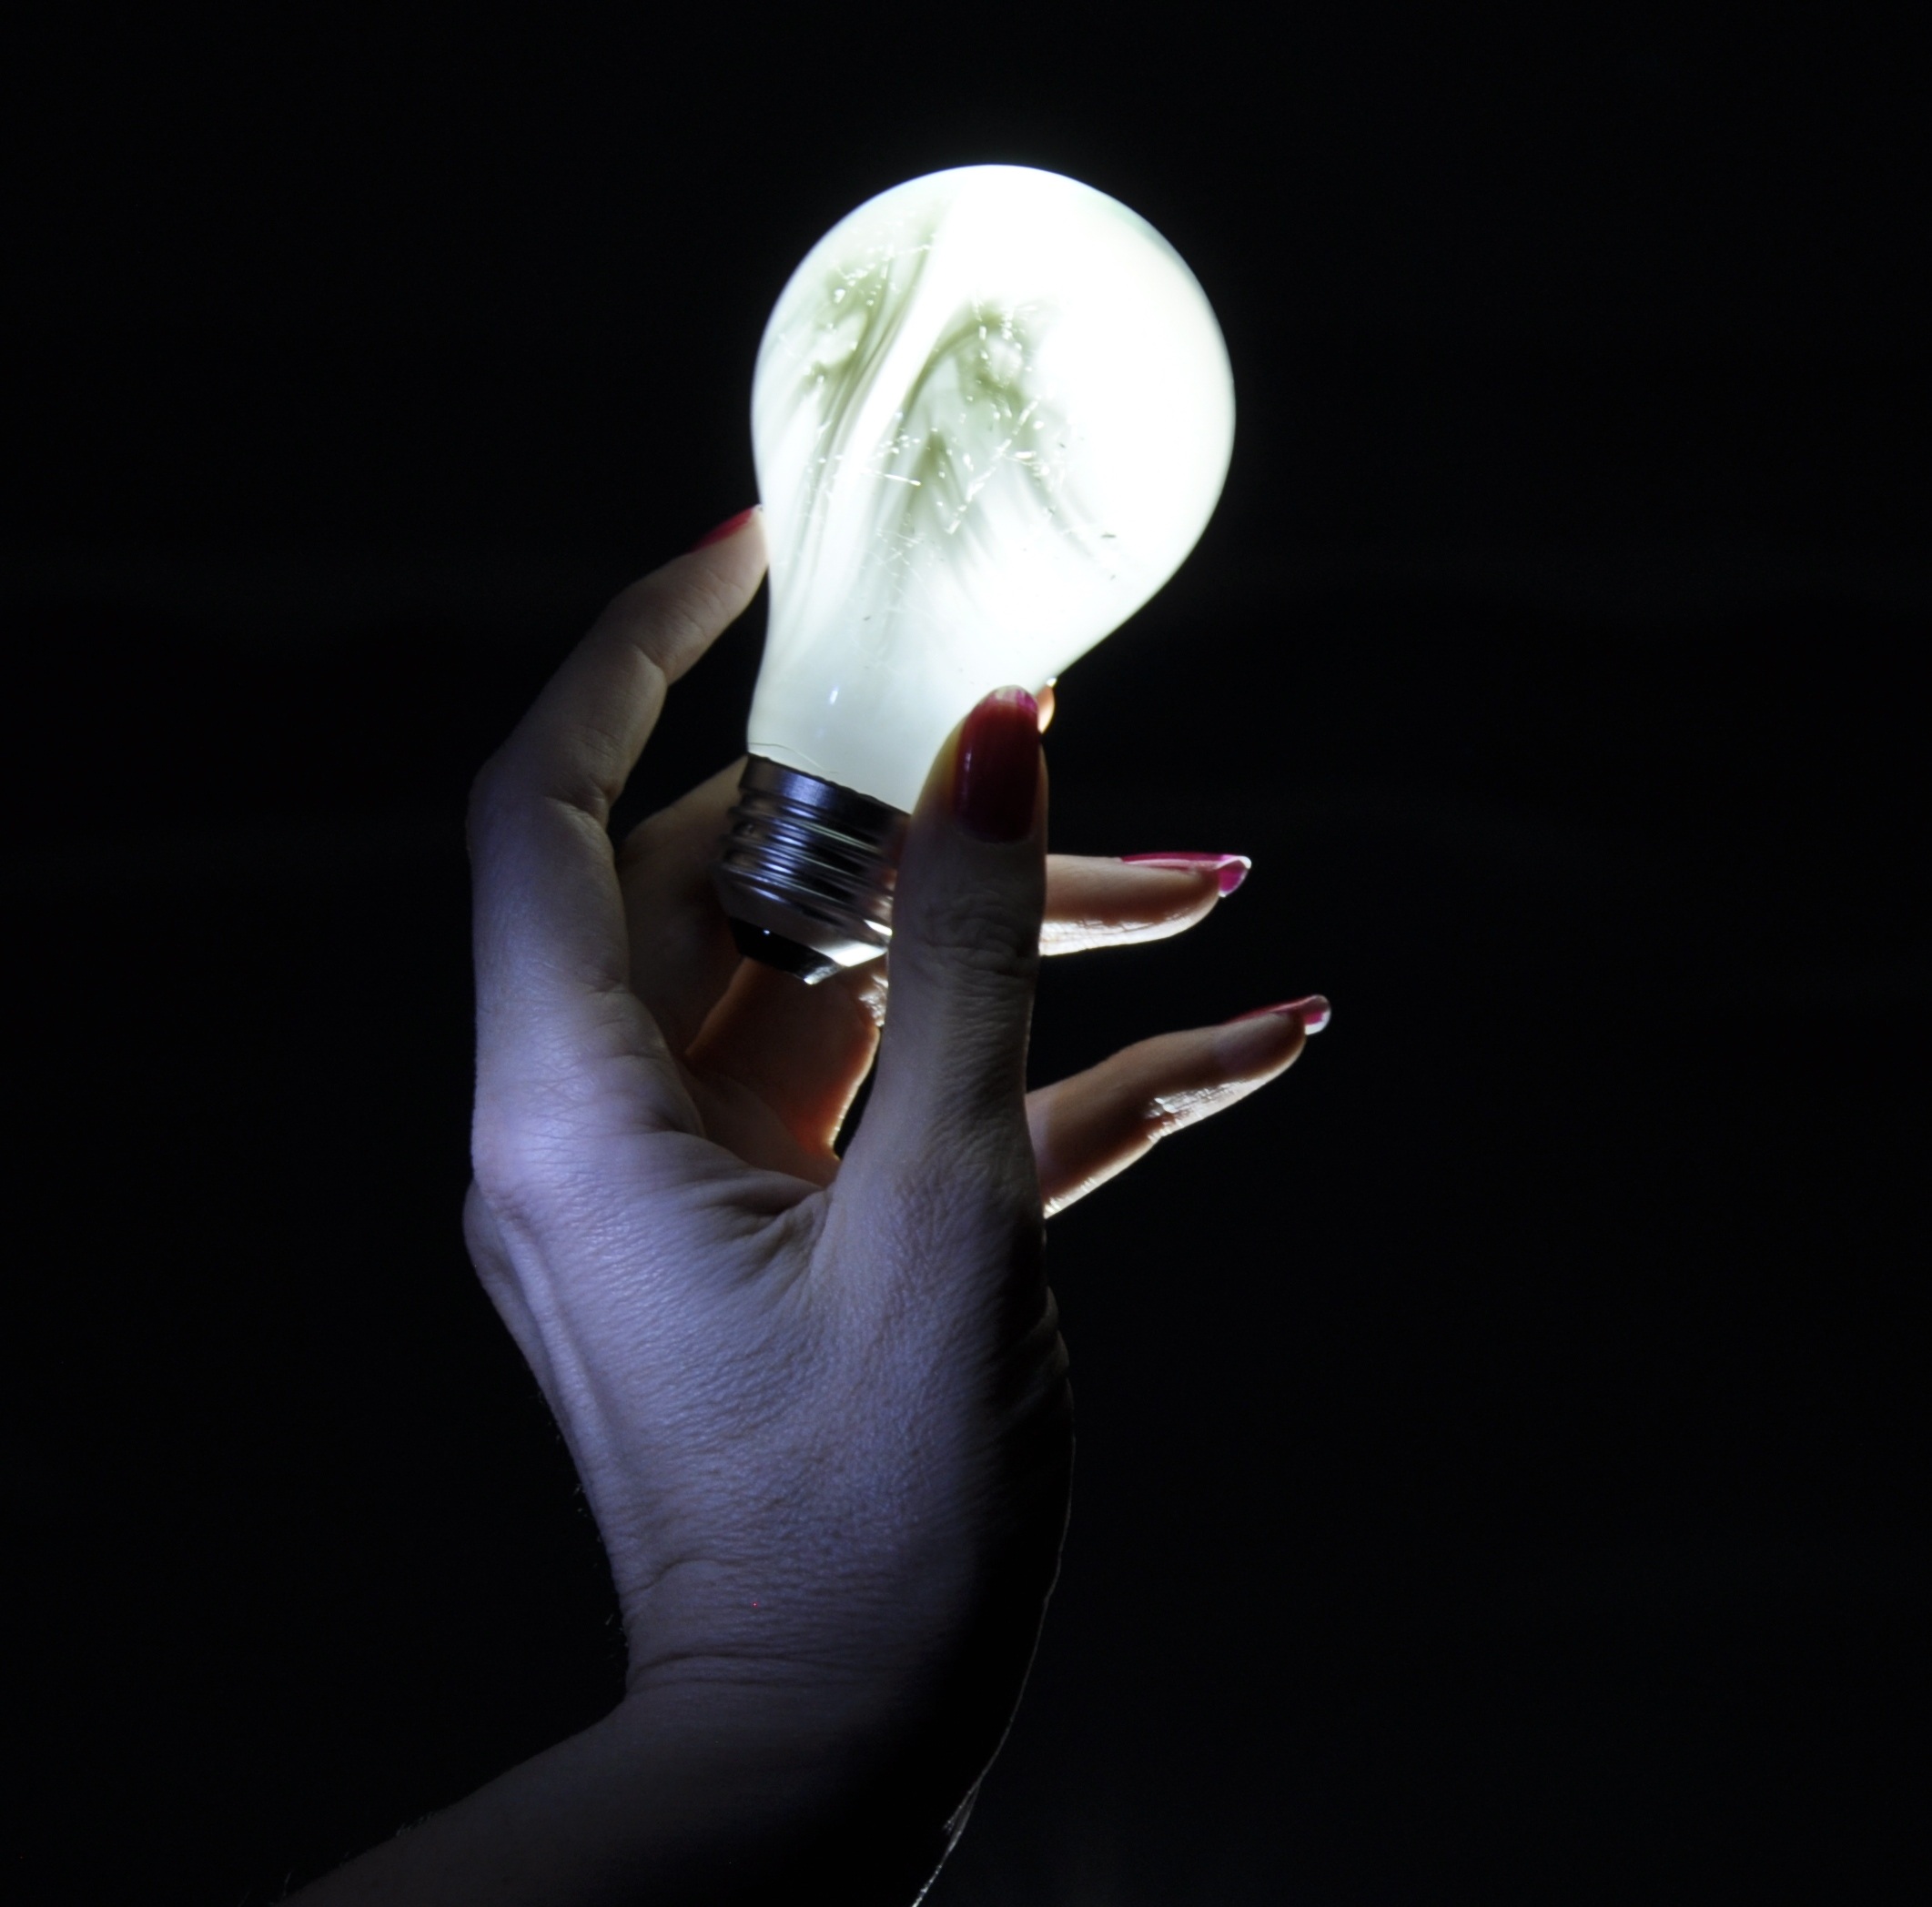
hand, light, white, finger, darkness, black, electricity, light bulb, lighting, close up, macro photography, sense, incandescent light bulb